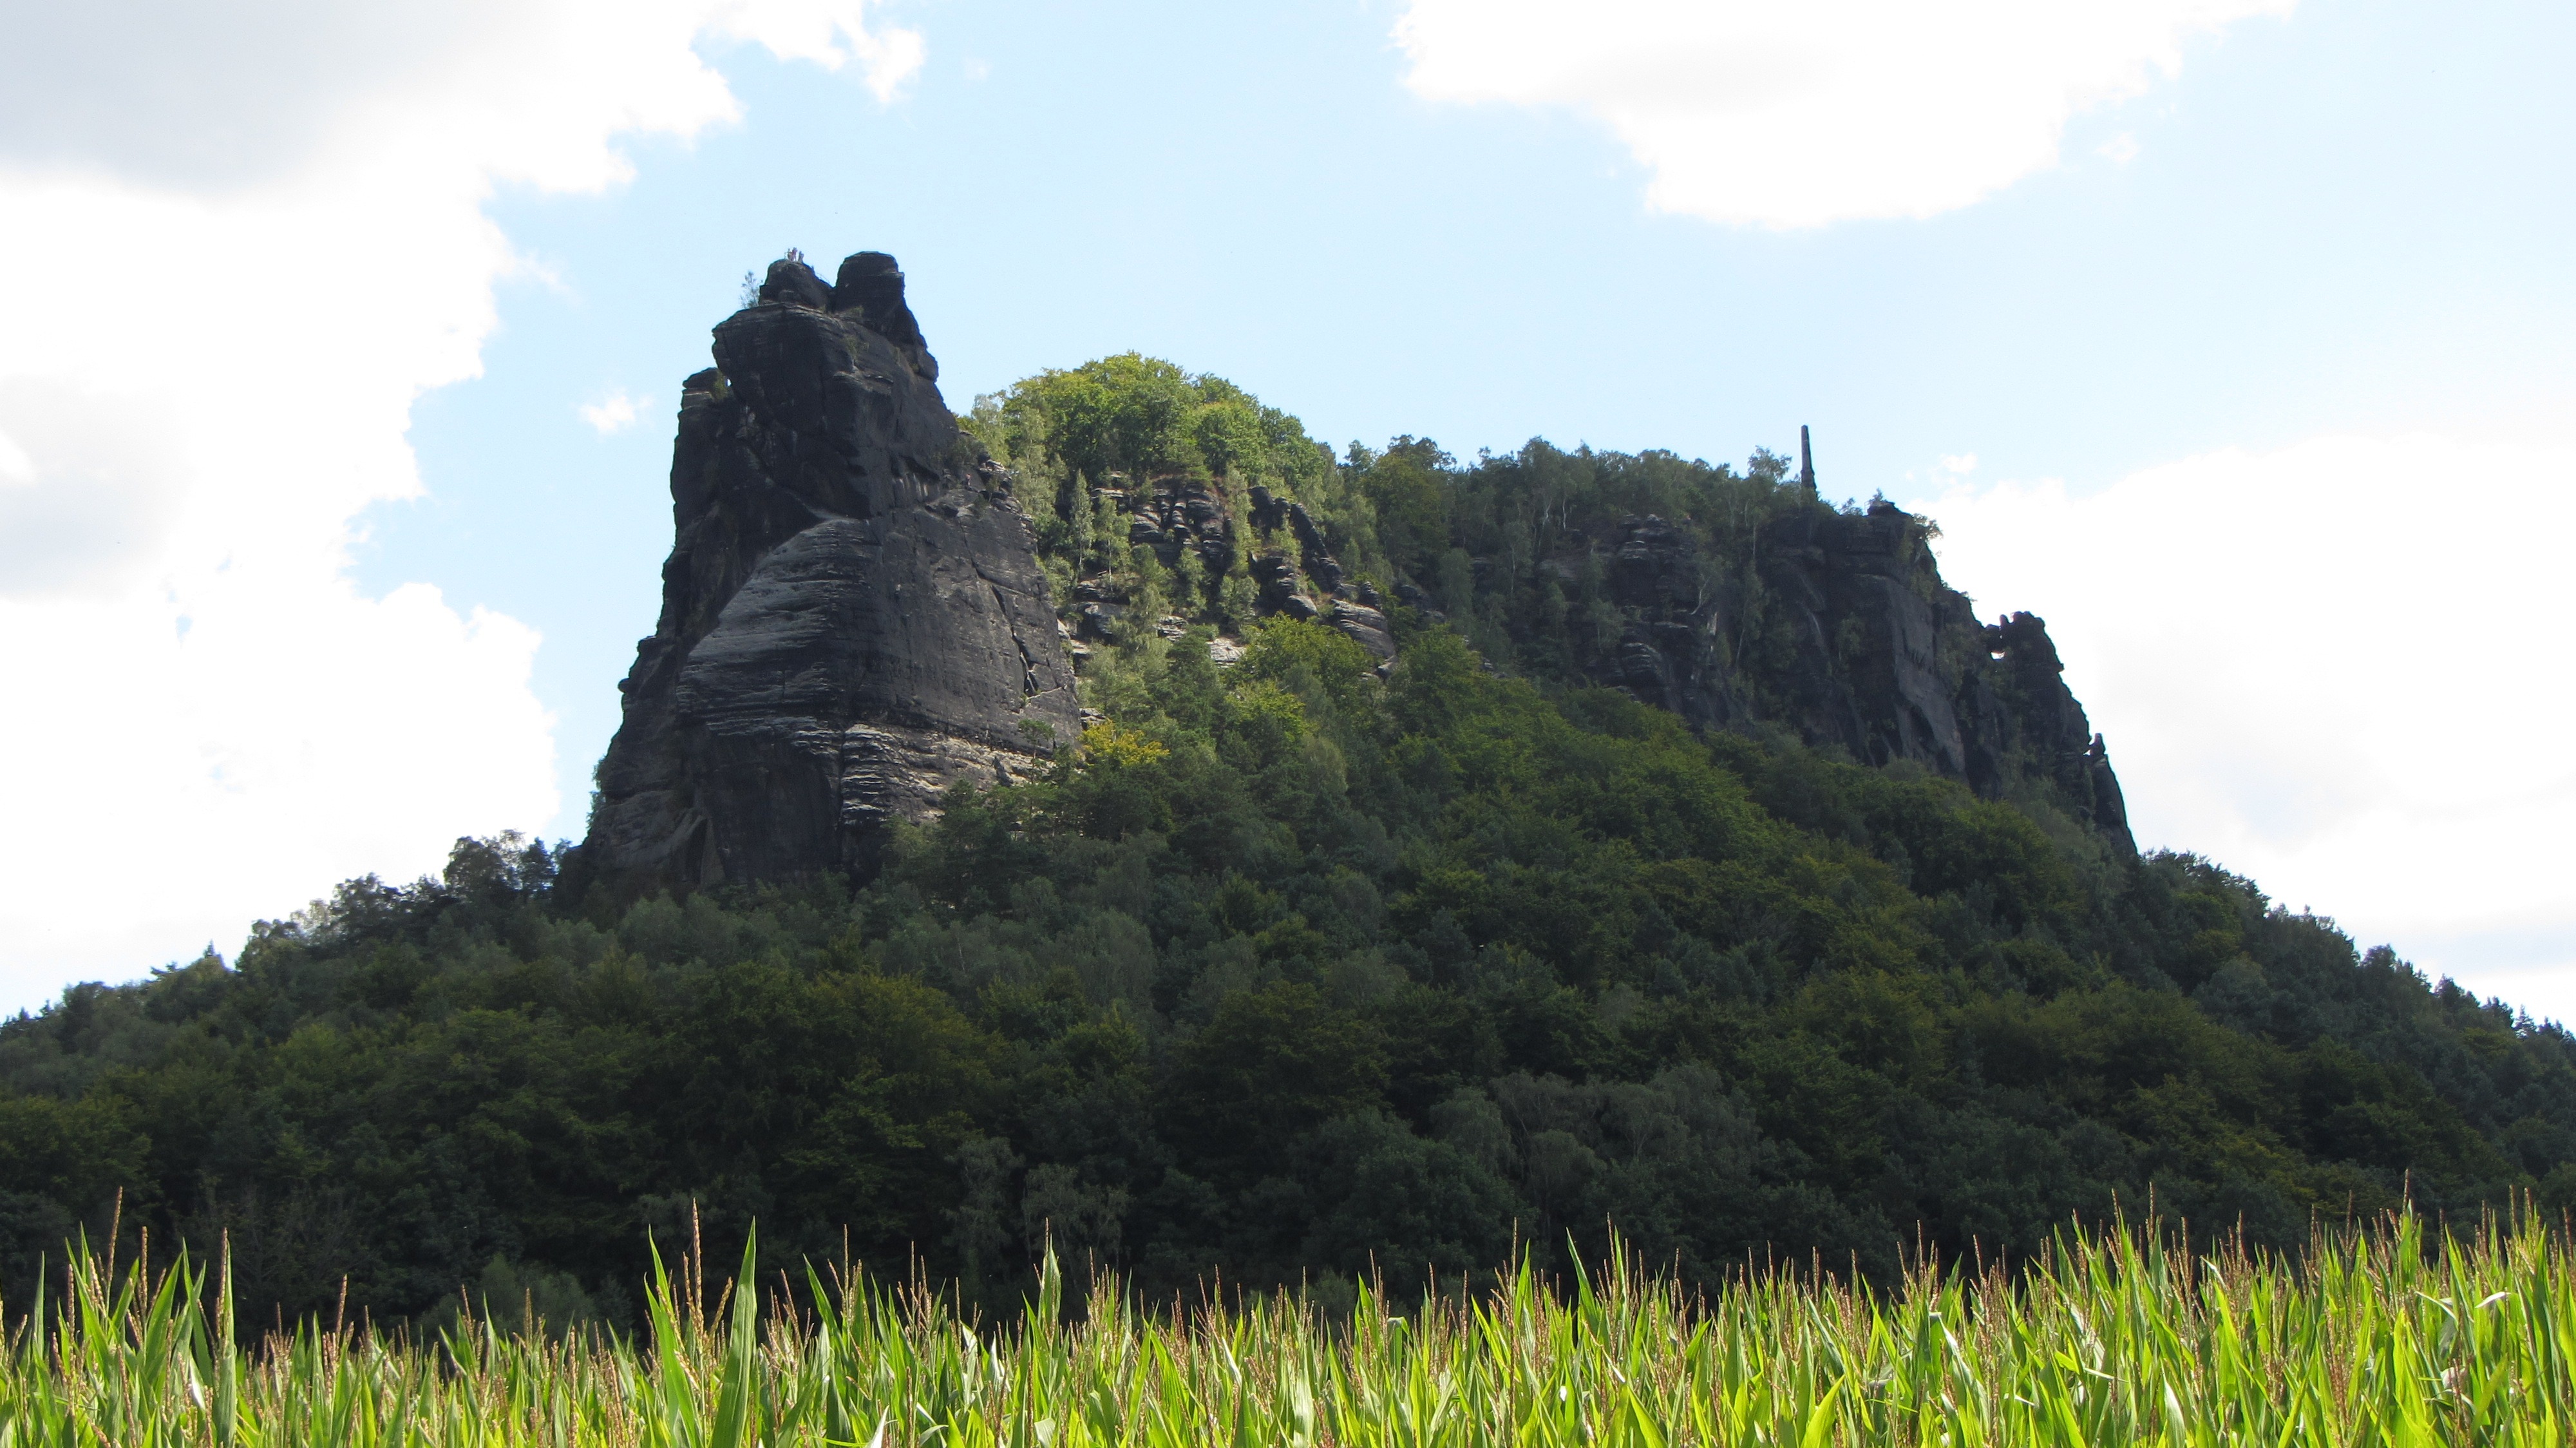
landscape, nature, grass, rock, mountain, meadow, hill, valley, mountain range, cliff, terrain, ridge, badlands, plateau, landform, saxon switzerland, lily stone, sandstone mountain, geographical feature, mountainous landforms, panoramic view to the lilienstein